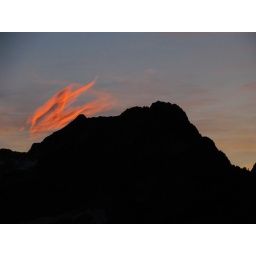
A wisp of colorful cloud above a nearby peak.